Larry Junstrom

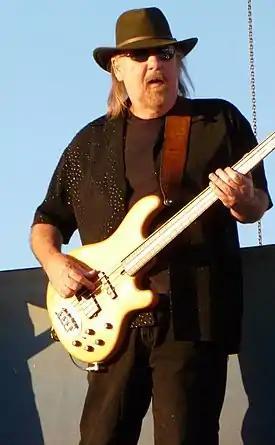
Junstrom performing at the Dixon May Fair in 2010

Lawrence Edward Junstrom (June 22, 1949 – October 5, 2019) was an American bassist who was a member of the rock band .38 Special from 1977 until 2014. He was also one of the founding members of the southern rock band Lynyrd Skynyrd.